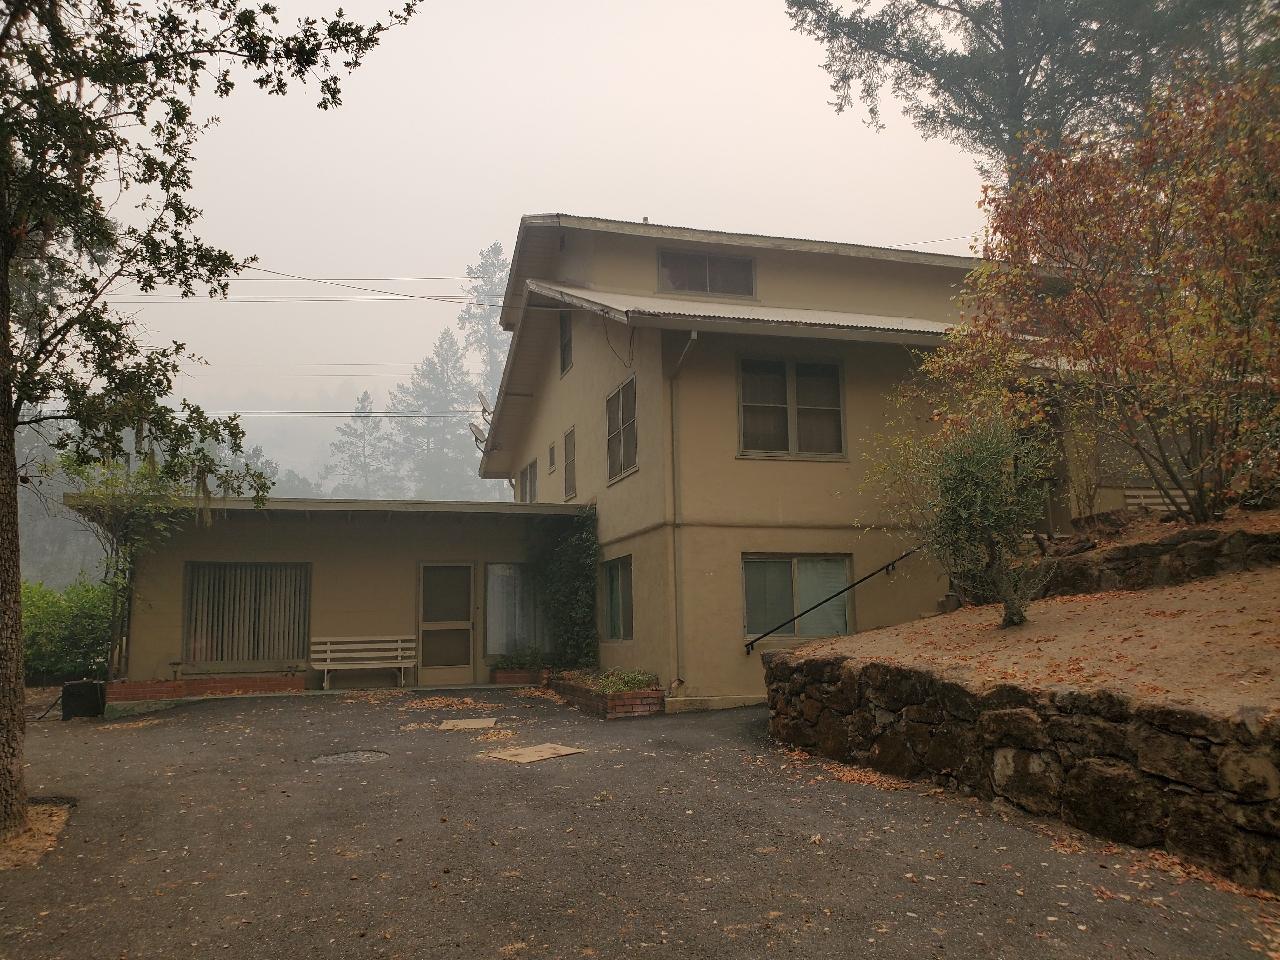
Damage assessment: no_damage